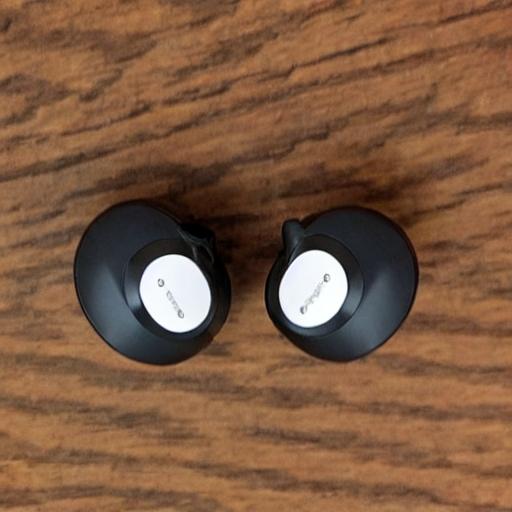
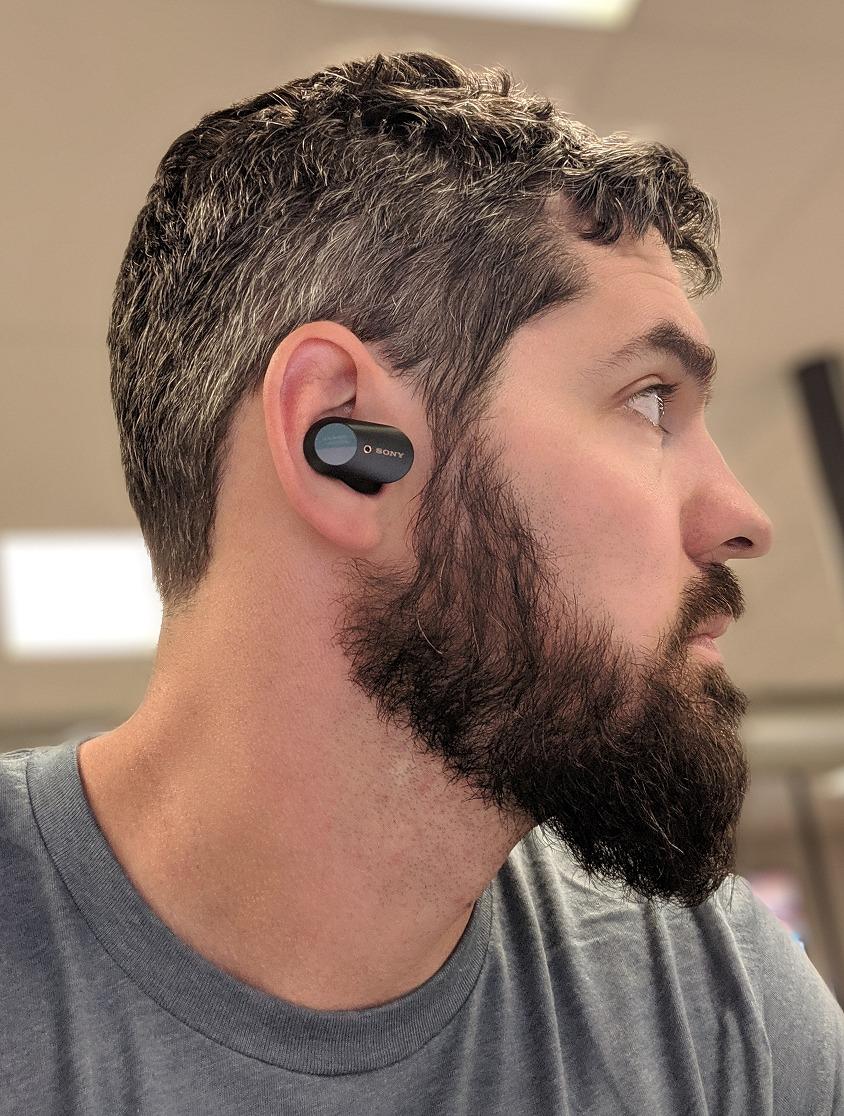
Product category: earbuds
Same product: no